Bodom Chapel

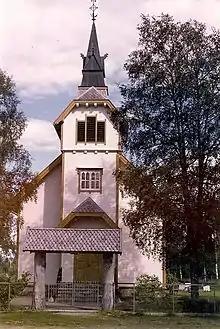
View of the chapel

Bodom Chapel is a parish church of the Church of Norway in Steinkjer Municipality in Trøndelag county, Norway. It is located in the upper Ogndalen valley, about east of the town of Steinkjer. It is one of the churches for the Ogndal parish, part of the Stiklestad prosti (deanery) in the Diocese of Nidaros. The white, wooden chapel was built in a long church style in 1905 using plans drawn up by the architect Søren Wiese Opsahl. The chapel seats about 120 people.